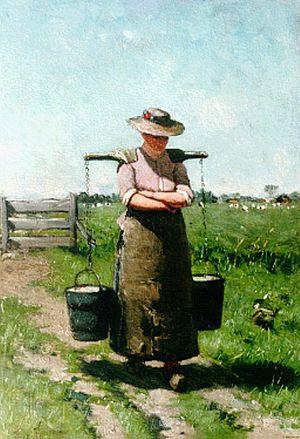
La laitière